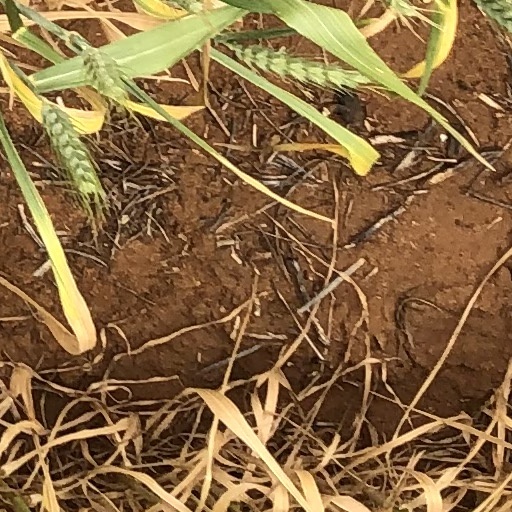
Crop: wheat